St. Mary's Church, Himmelpforten

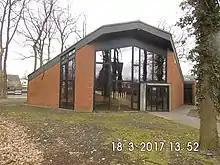
Cemetery Chapel from south, 2017

Traditionally the pastors, like the schoolmaster and the sexton, were paid from the convent's revenues. After the alienation of the convent's revenues by secular rulers the advowson and the ius patronatus passed onto them too. The actual revenues of the pastors formed a combination of a seigniorial appanage and dues by the parishioners.